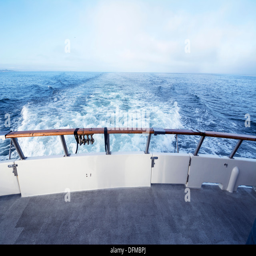
a view off a ship 's stern shows the turbulent ocean water as the vessel is propelled forward